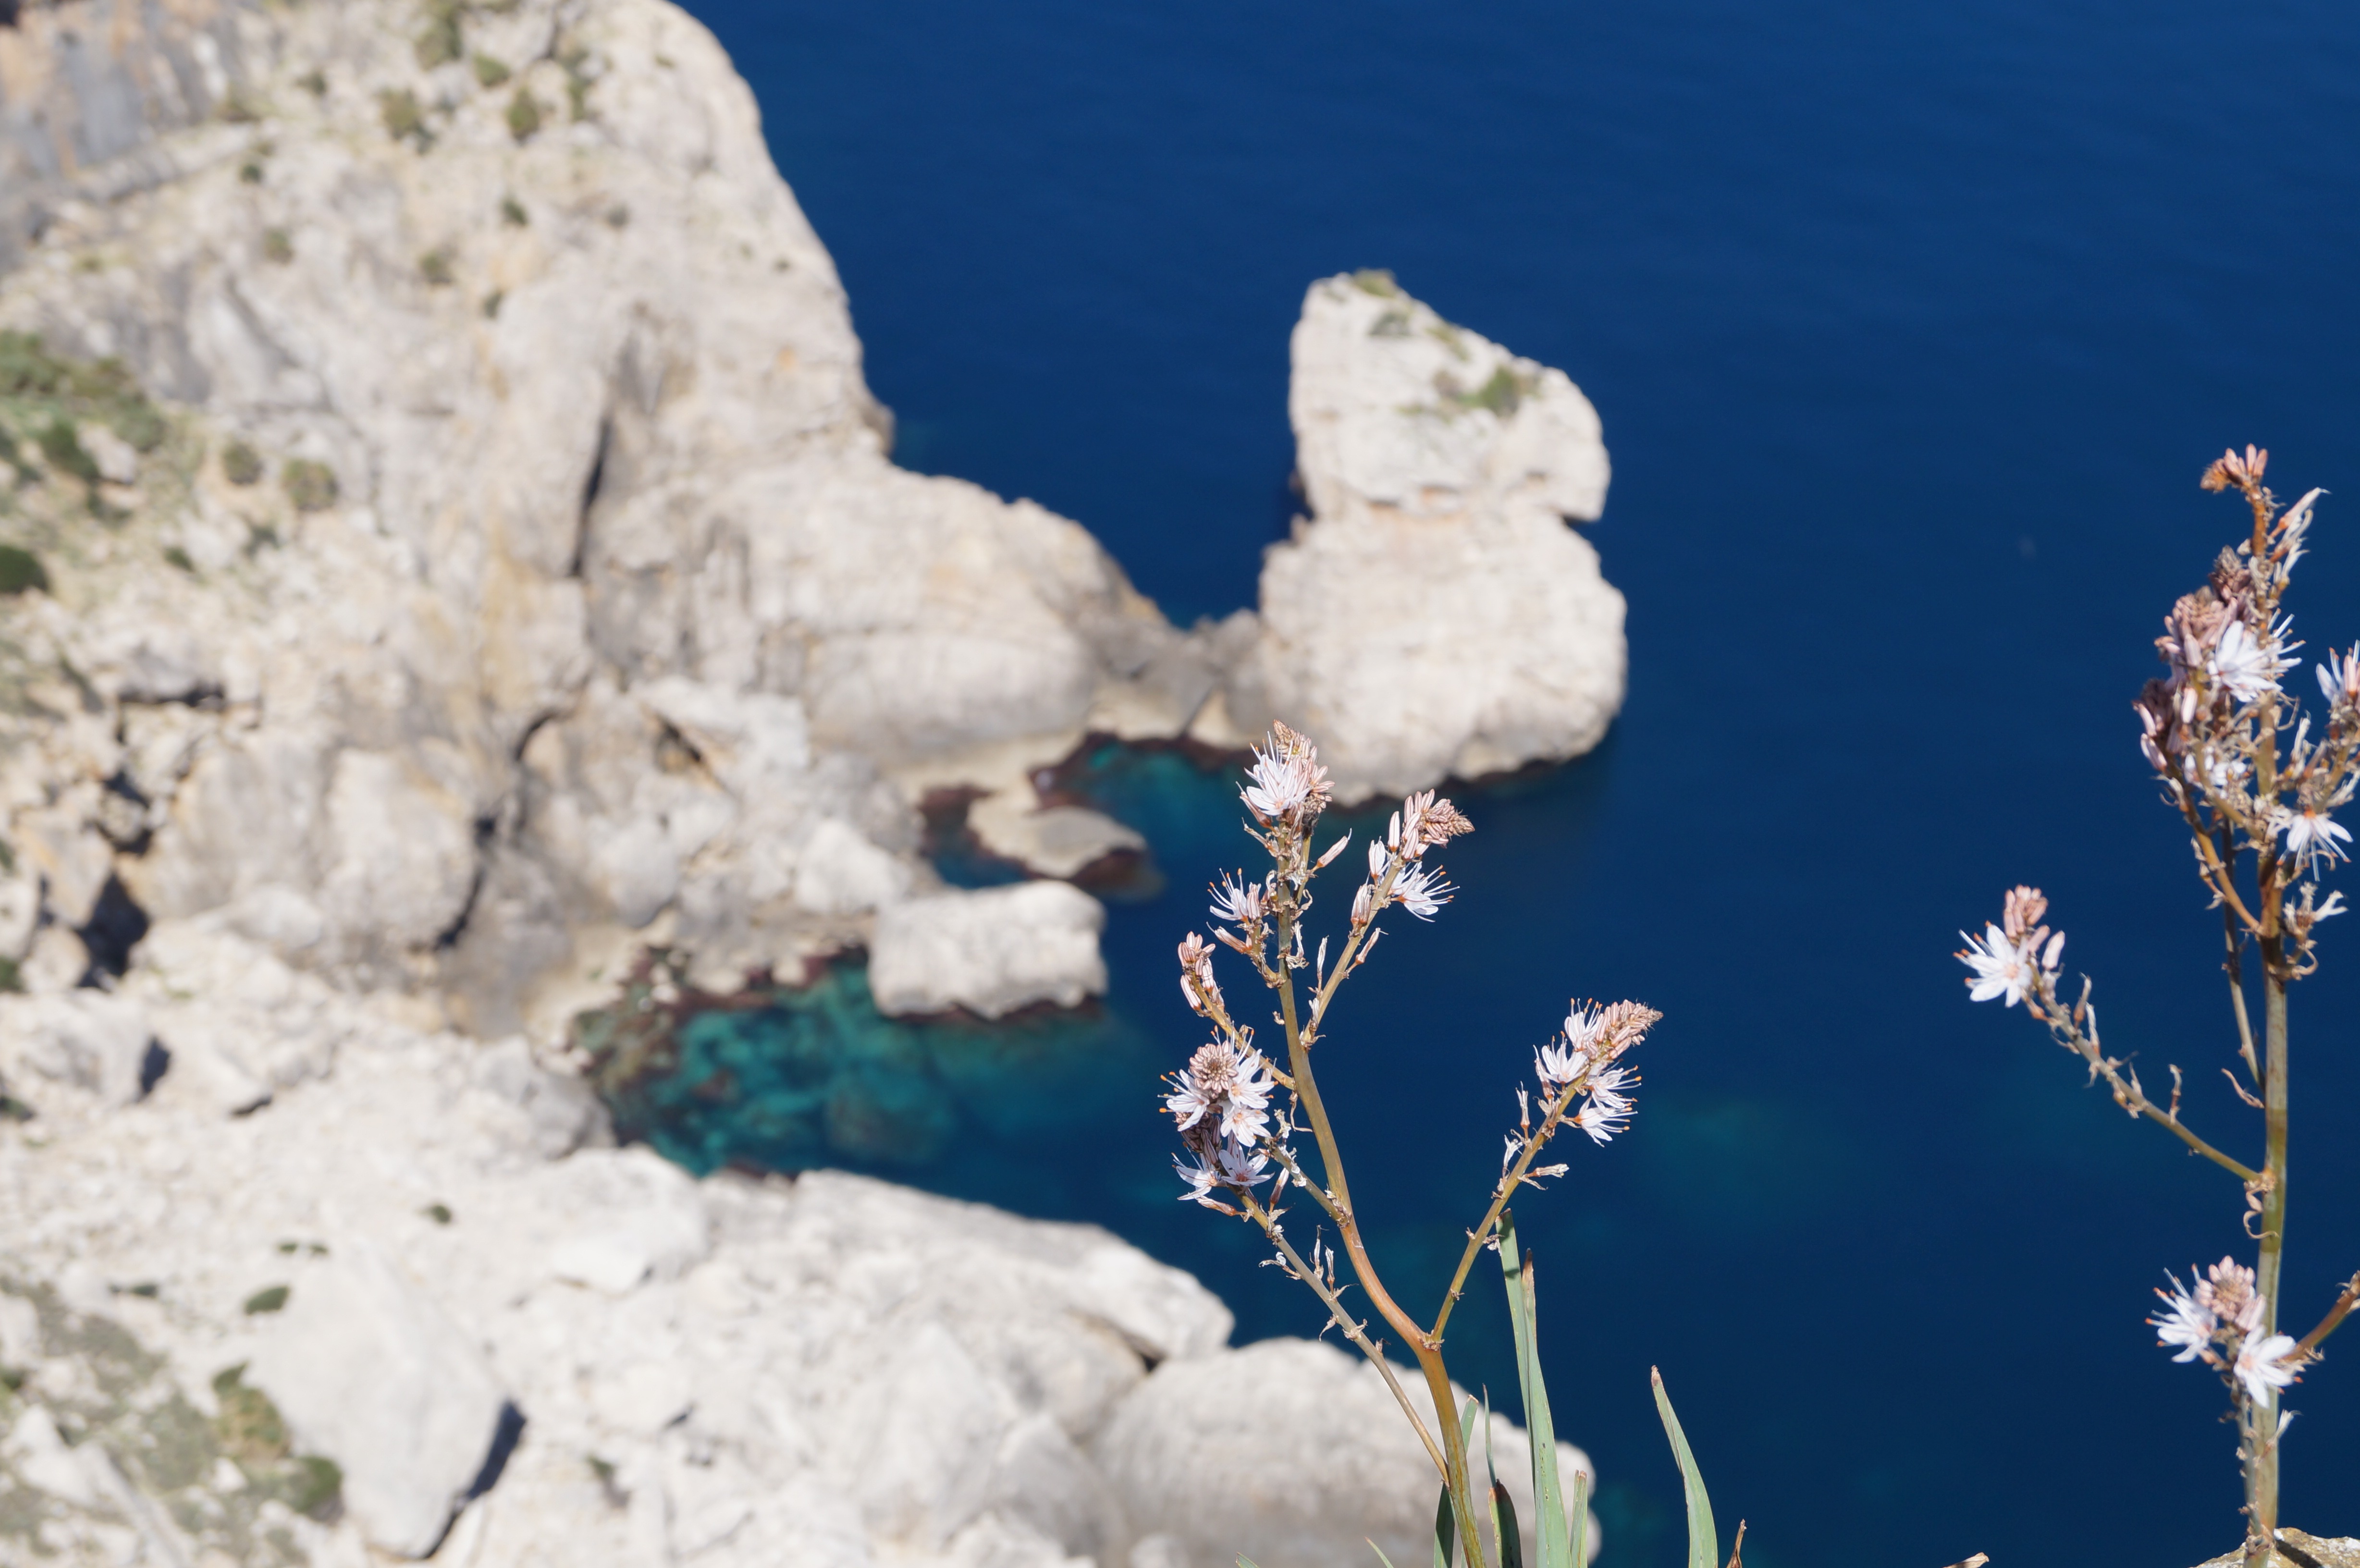
sea, water, nature, rock, branch, snow, winter, leaf, flower, frost, ice, spring, blue, flora, season, flowers, mallorca, freezing, macro photography, cap formentor